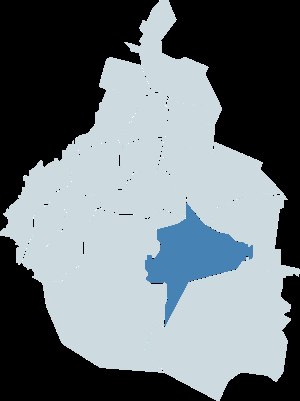
Xochimilco / Byen og kommunen
Xochimilco som en del af det føderale distrikt.
Xochimilco er en af de 16 kommuner indenfor Mexicos Føderale Distrikt, der er en del af Mexico City. Kommunens midte omfatter den tidligere selvstændige by, Xochimilco, som blev etableret på den sydlige bred af søen